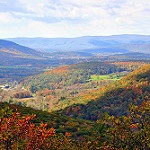
Label: mountain